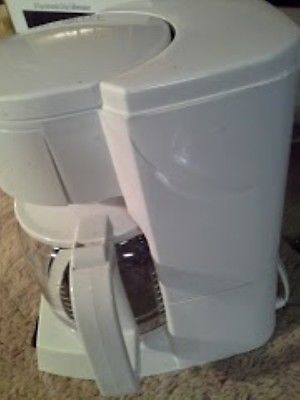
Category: coffee maker